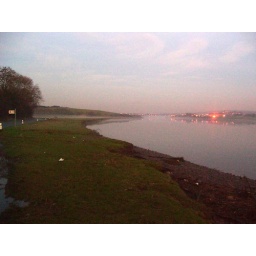
2006 12 28 - 61 near the golden ball snatchems